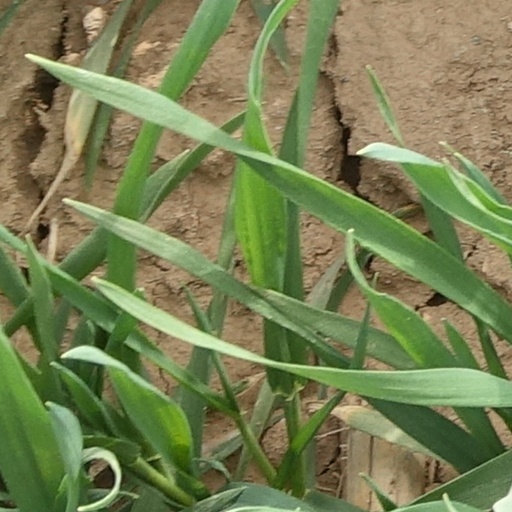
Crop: wheat